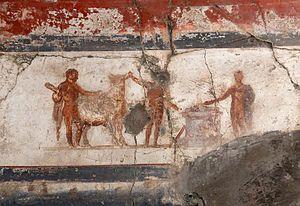
La brucellose, anciennement appelée fièvre de Malte ou mélitococcie, est une anthropozoonose due à des coccobacilles du genre Brucella, du nom de David Bruce.